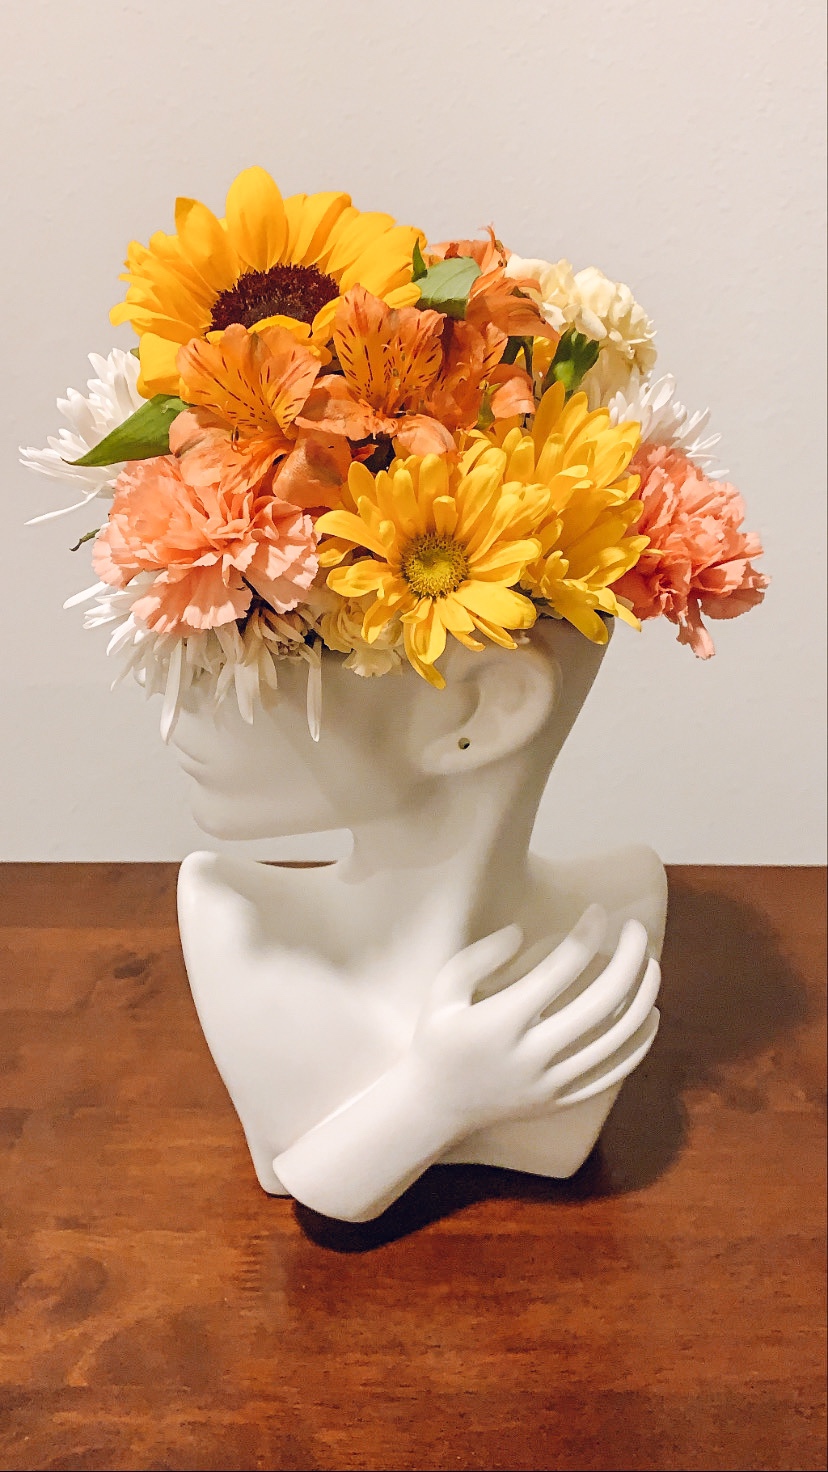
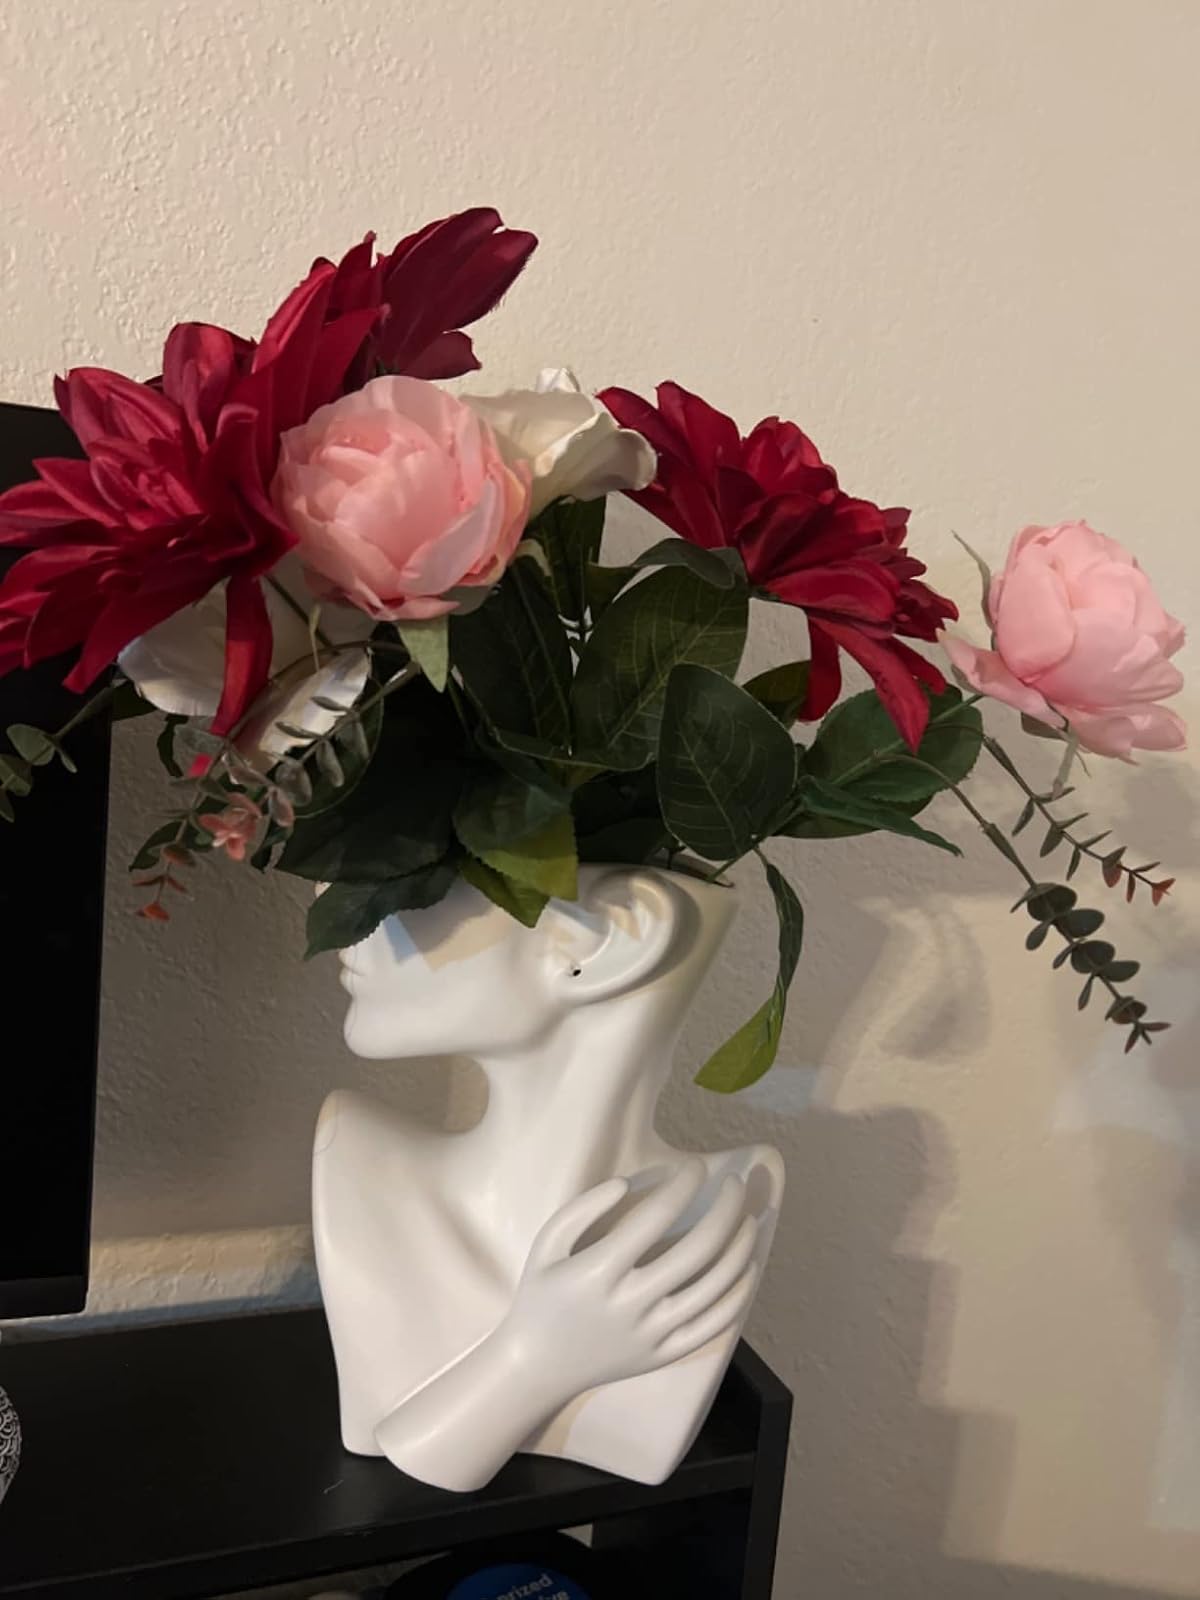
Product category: vase
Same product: yes